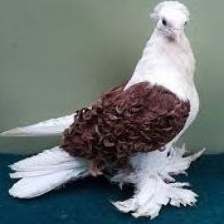
Species: FRILL BACK PIGEON
Scientific name: COLUMBA LIVIA DOMESTICA